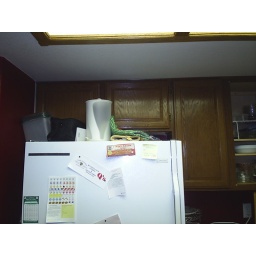
old fridge and pony wall by door to library